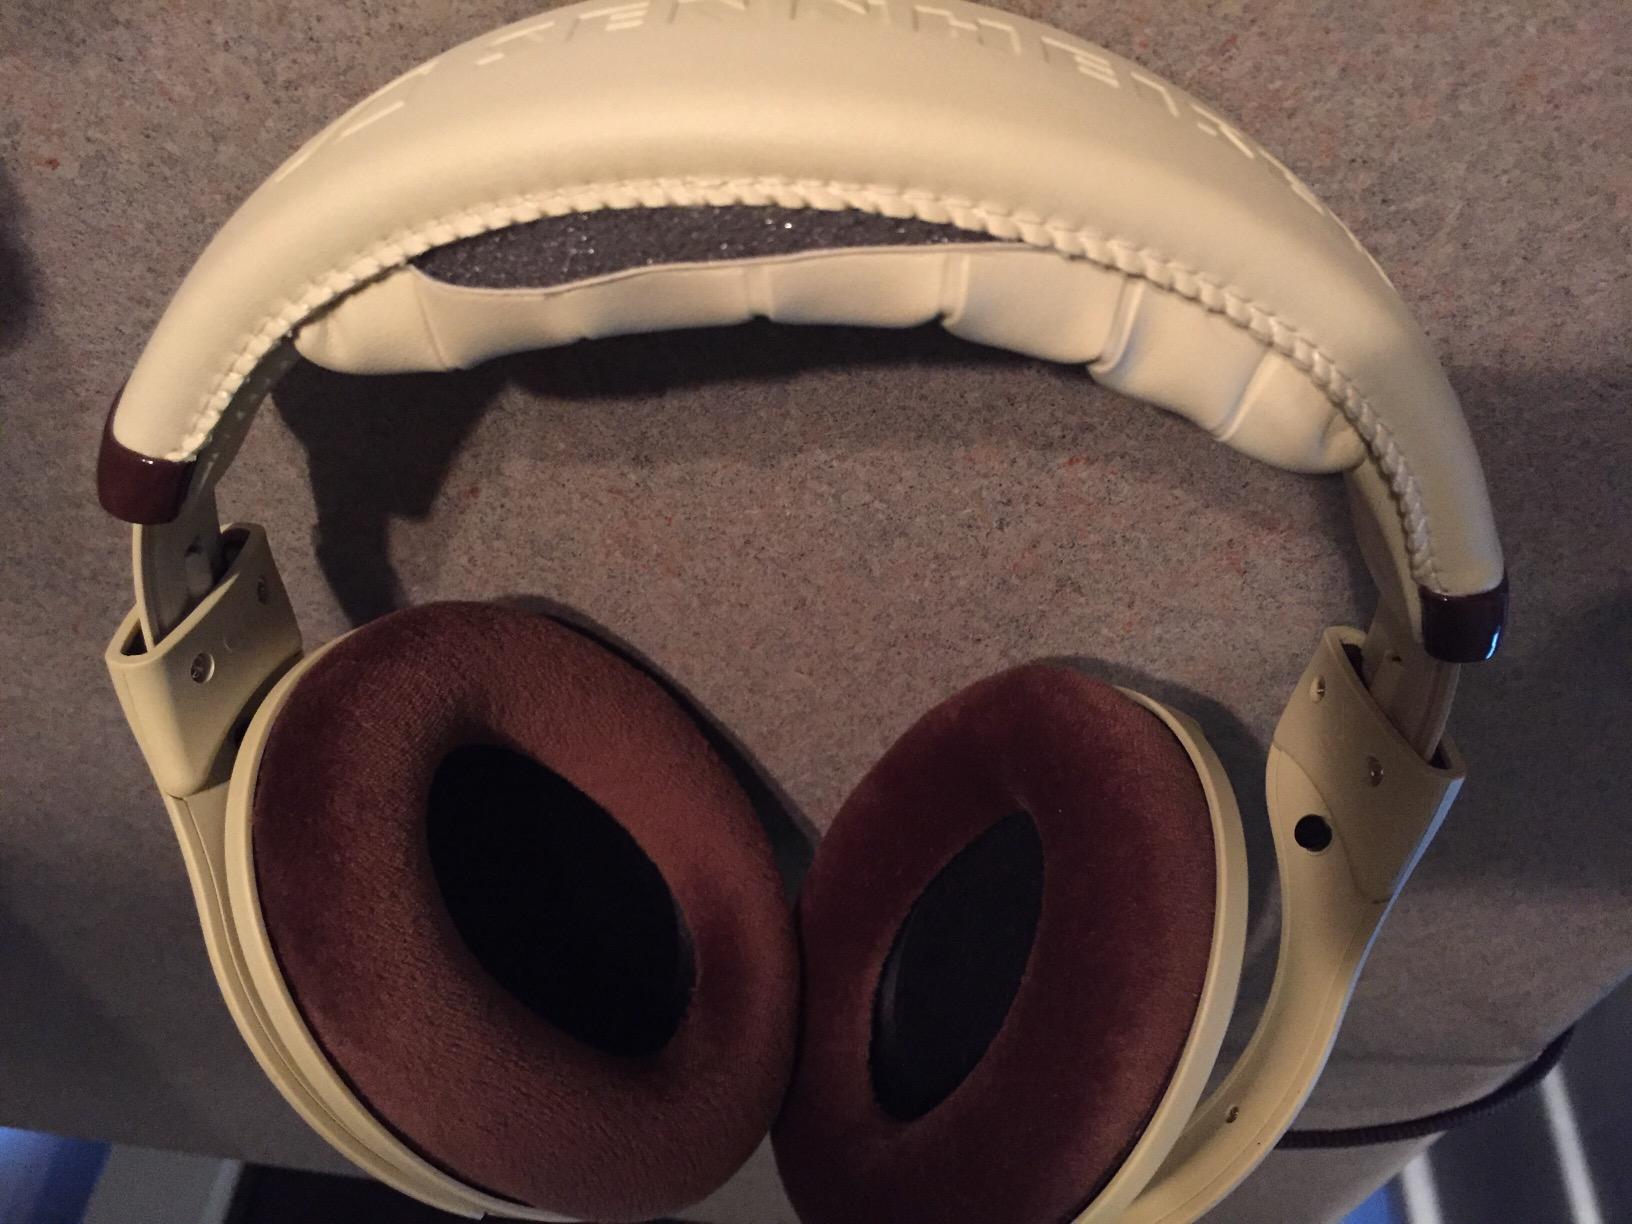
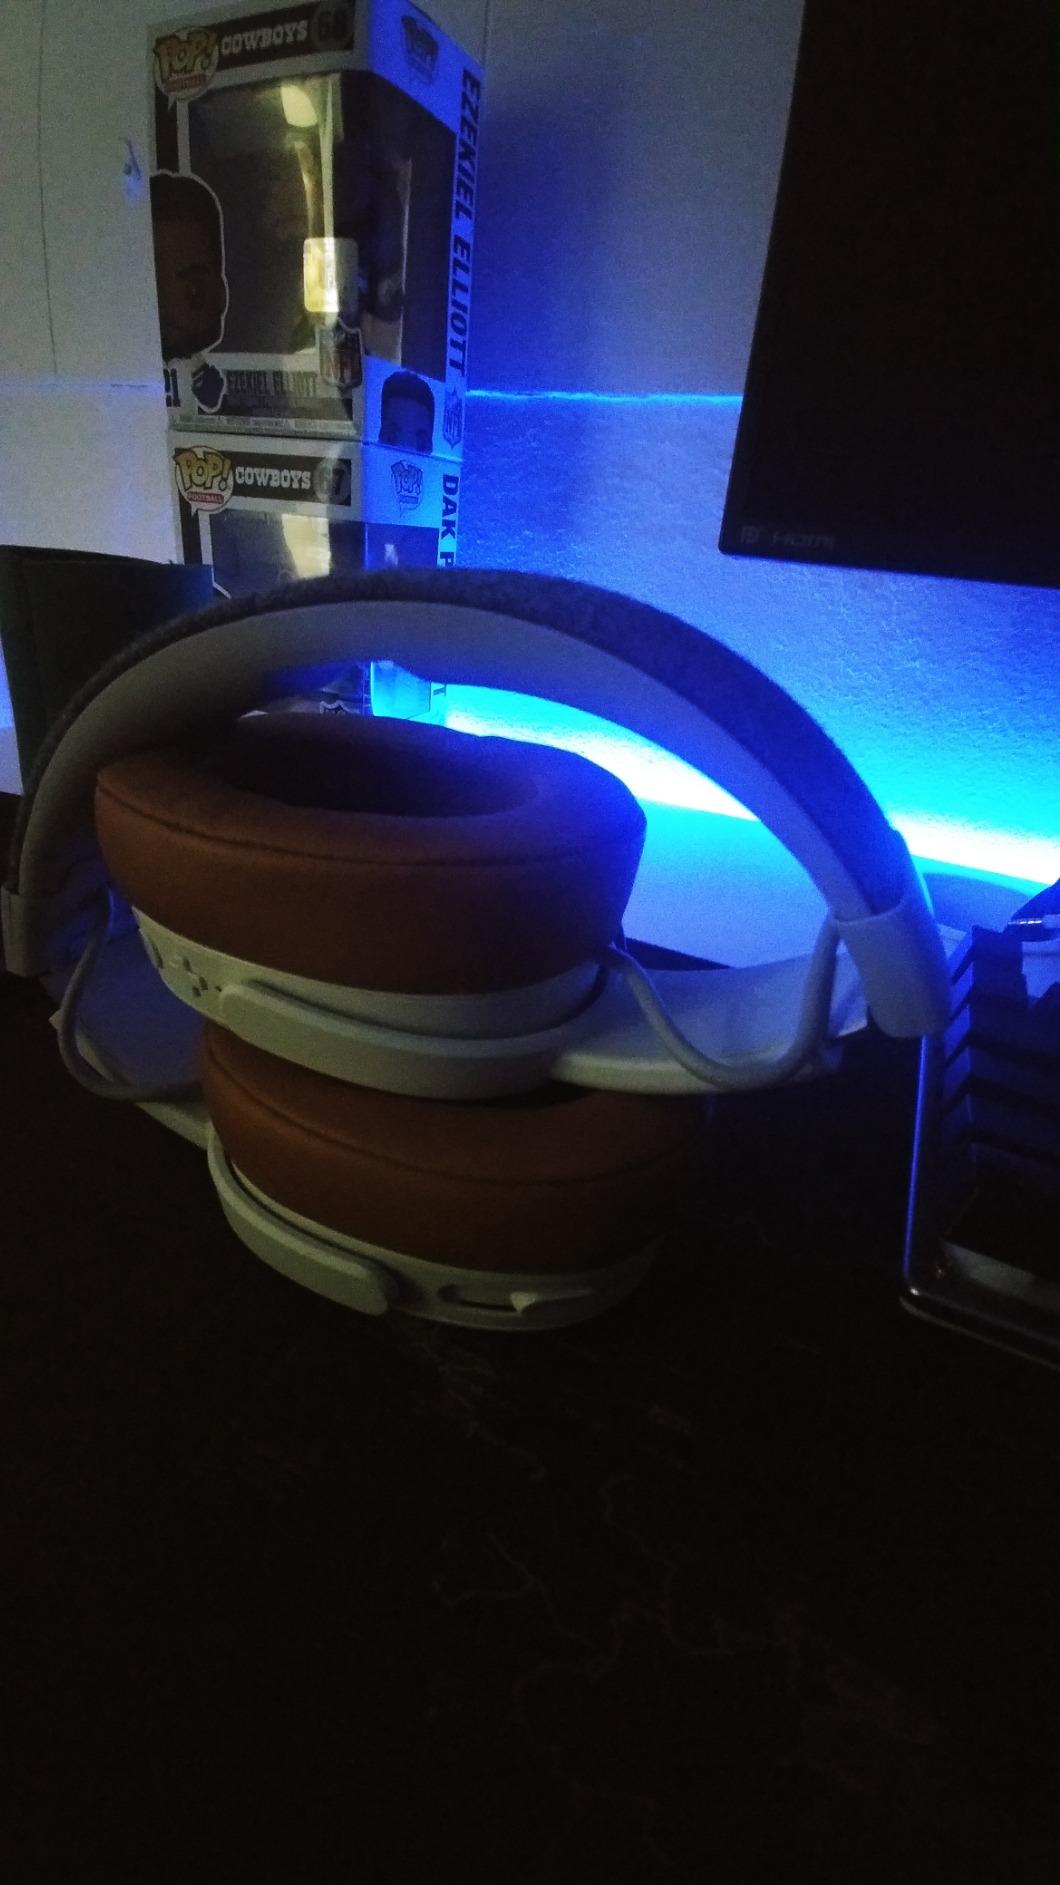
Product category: headphones
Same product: no